Anne Beadell Highway

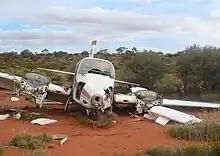
This plane wreck provides a sudden change in scenery on an isolated road

The track passes through the former British atomic test site of Emu Field, rabbit and dog fences, restricted nature conservation areas, and Aboriginal lands, all of which require permits to pass through.